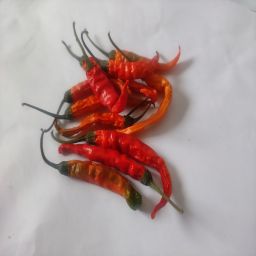
Crop: Chile Pepper
Quality: Dried